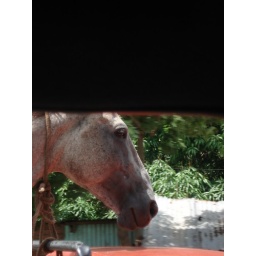
No horse trailer here. Just tie them up to in the bed of the pickup truck.